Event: Nepal Earthquake
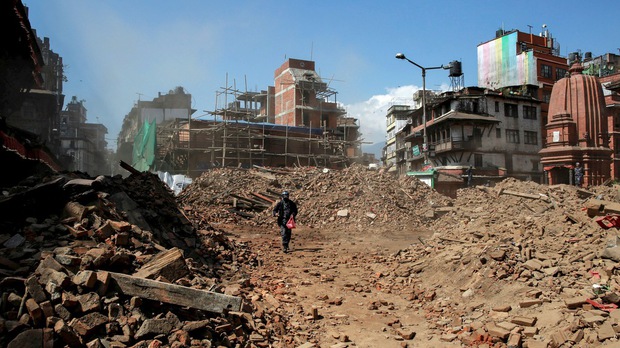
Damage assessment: damage